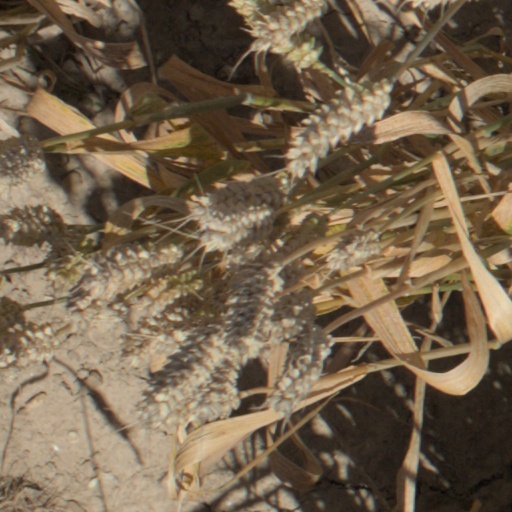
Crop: wheat